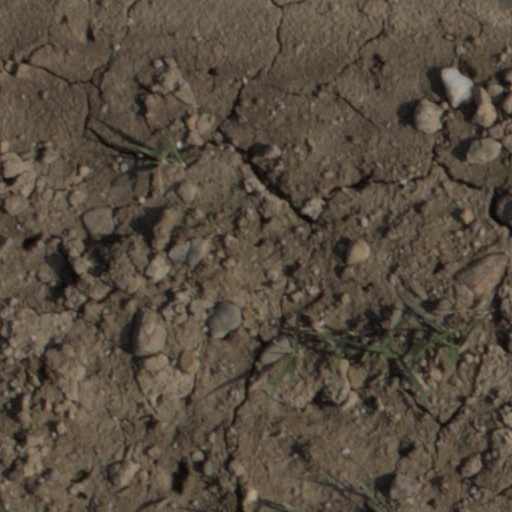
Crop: wheat